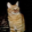
Label: cat